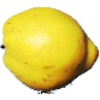
Label: Quince 1